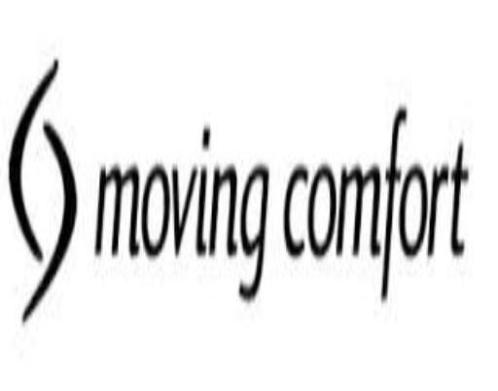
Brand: moving comfort-2
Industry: Clothes